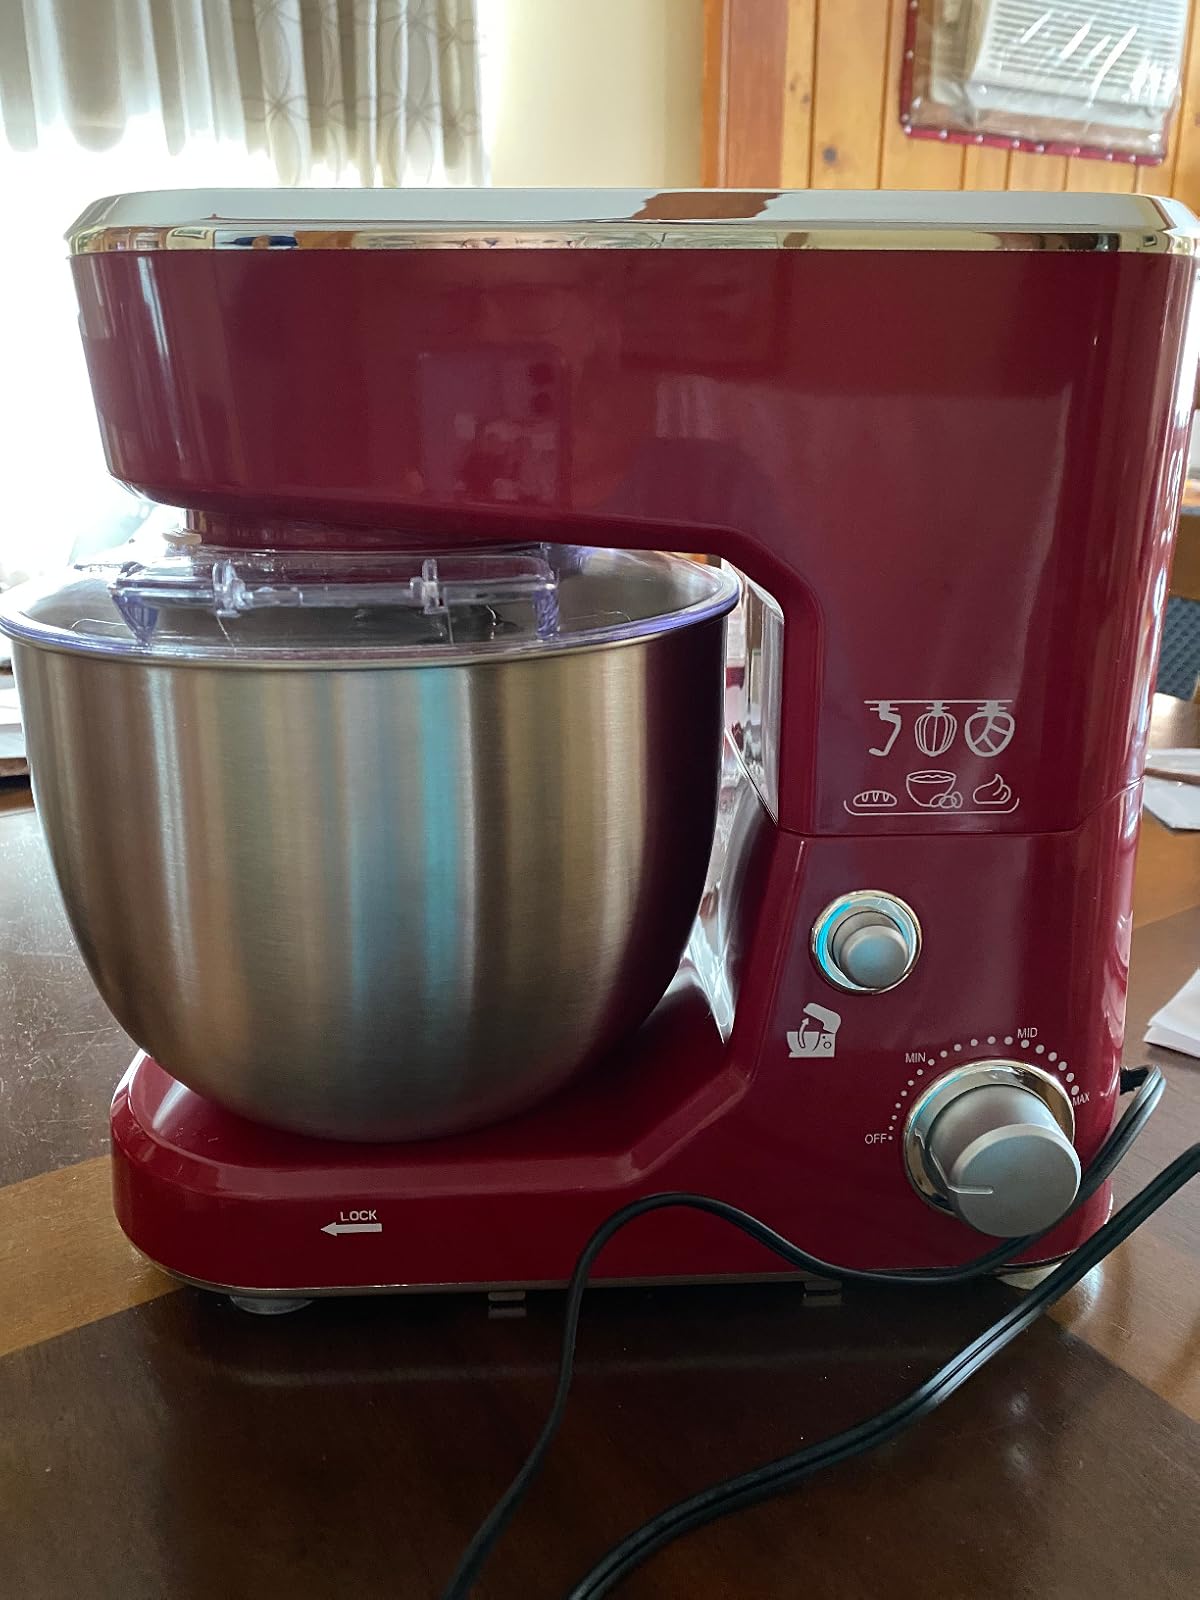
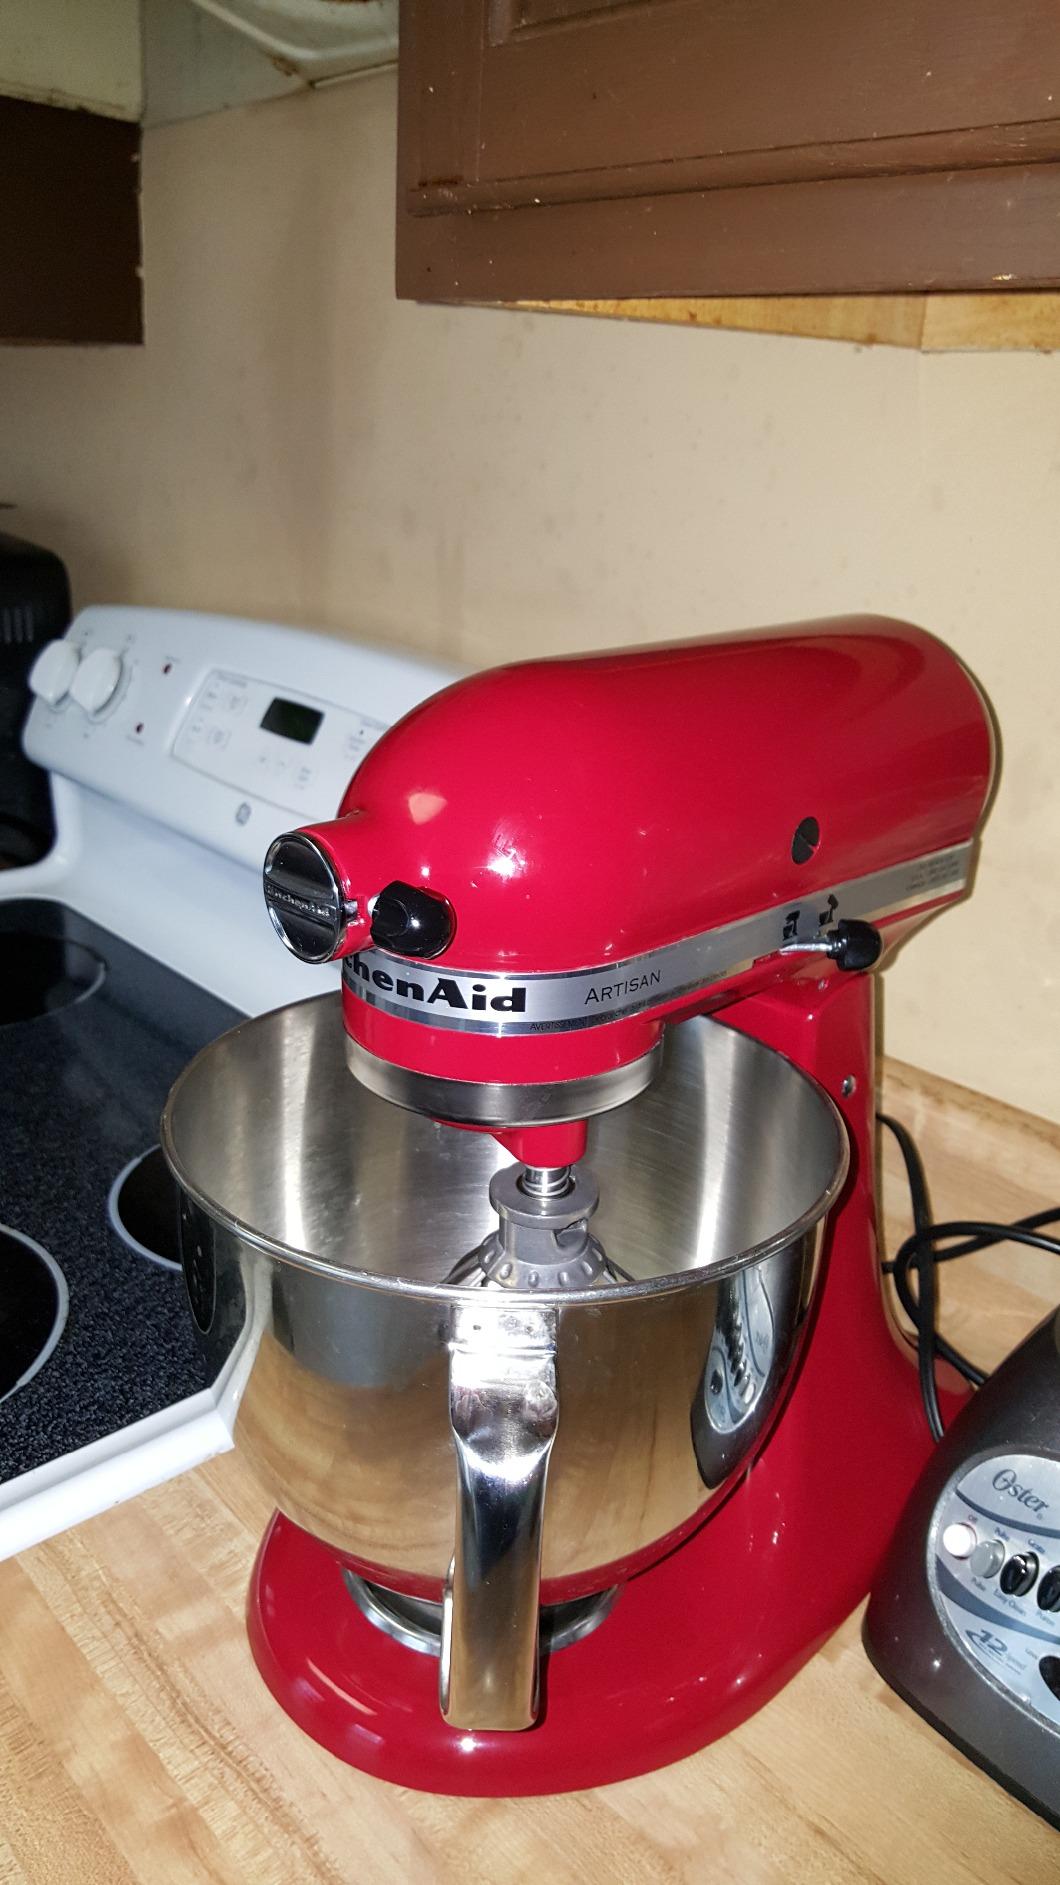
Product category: items_mixer
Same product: no